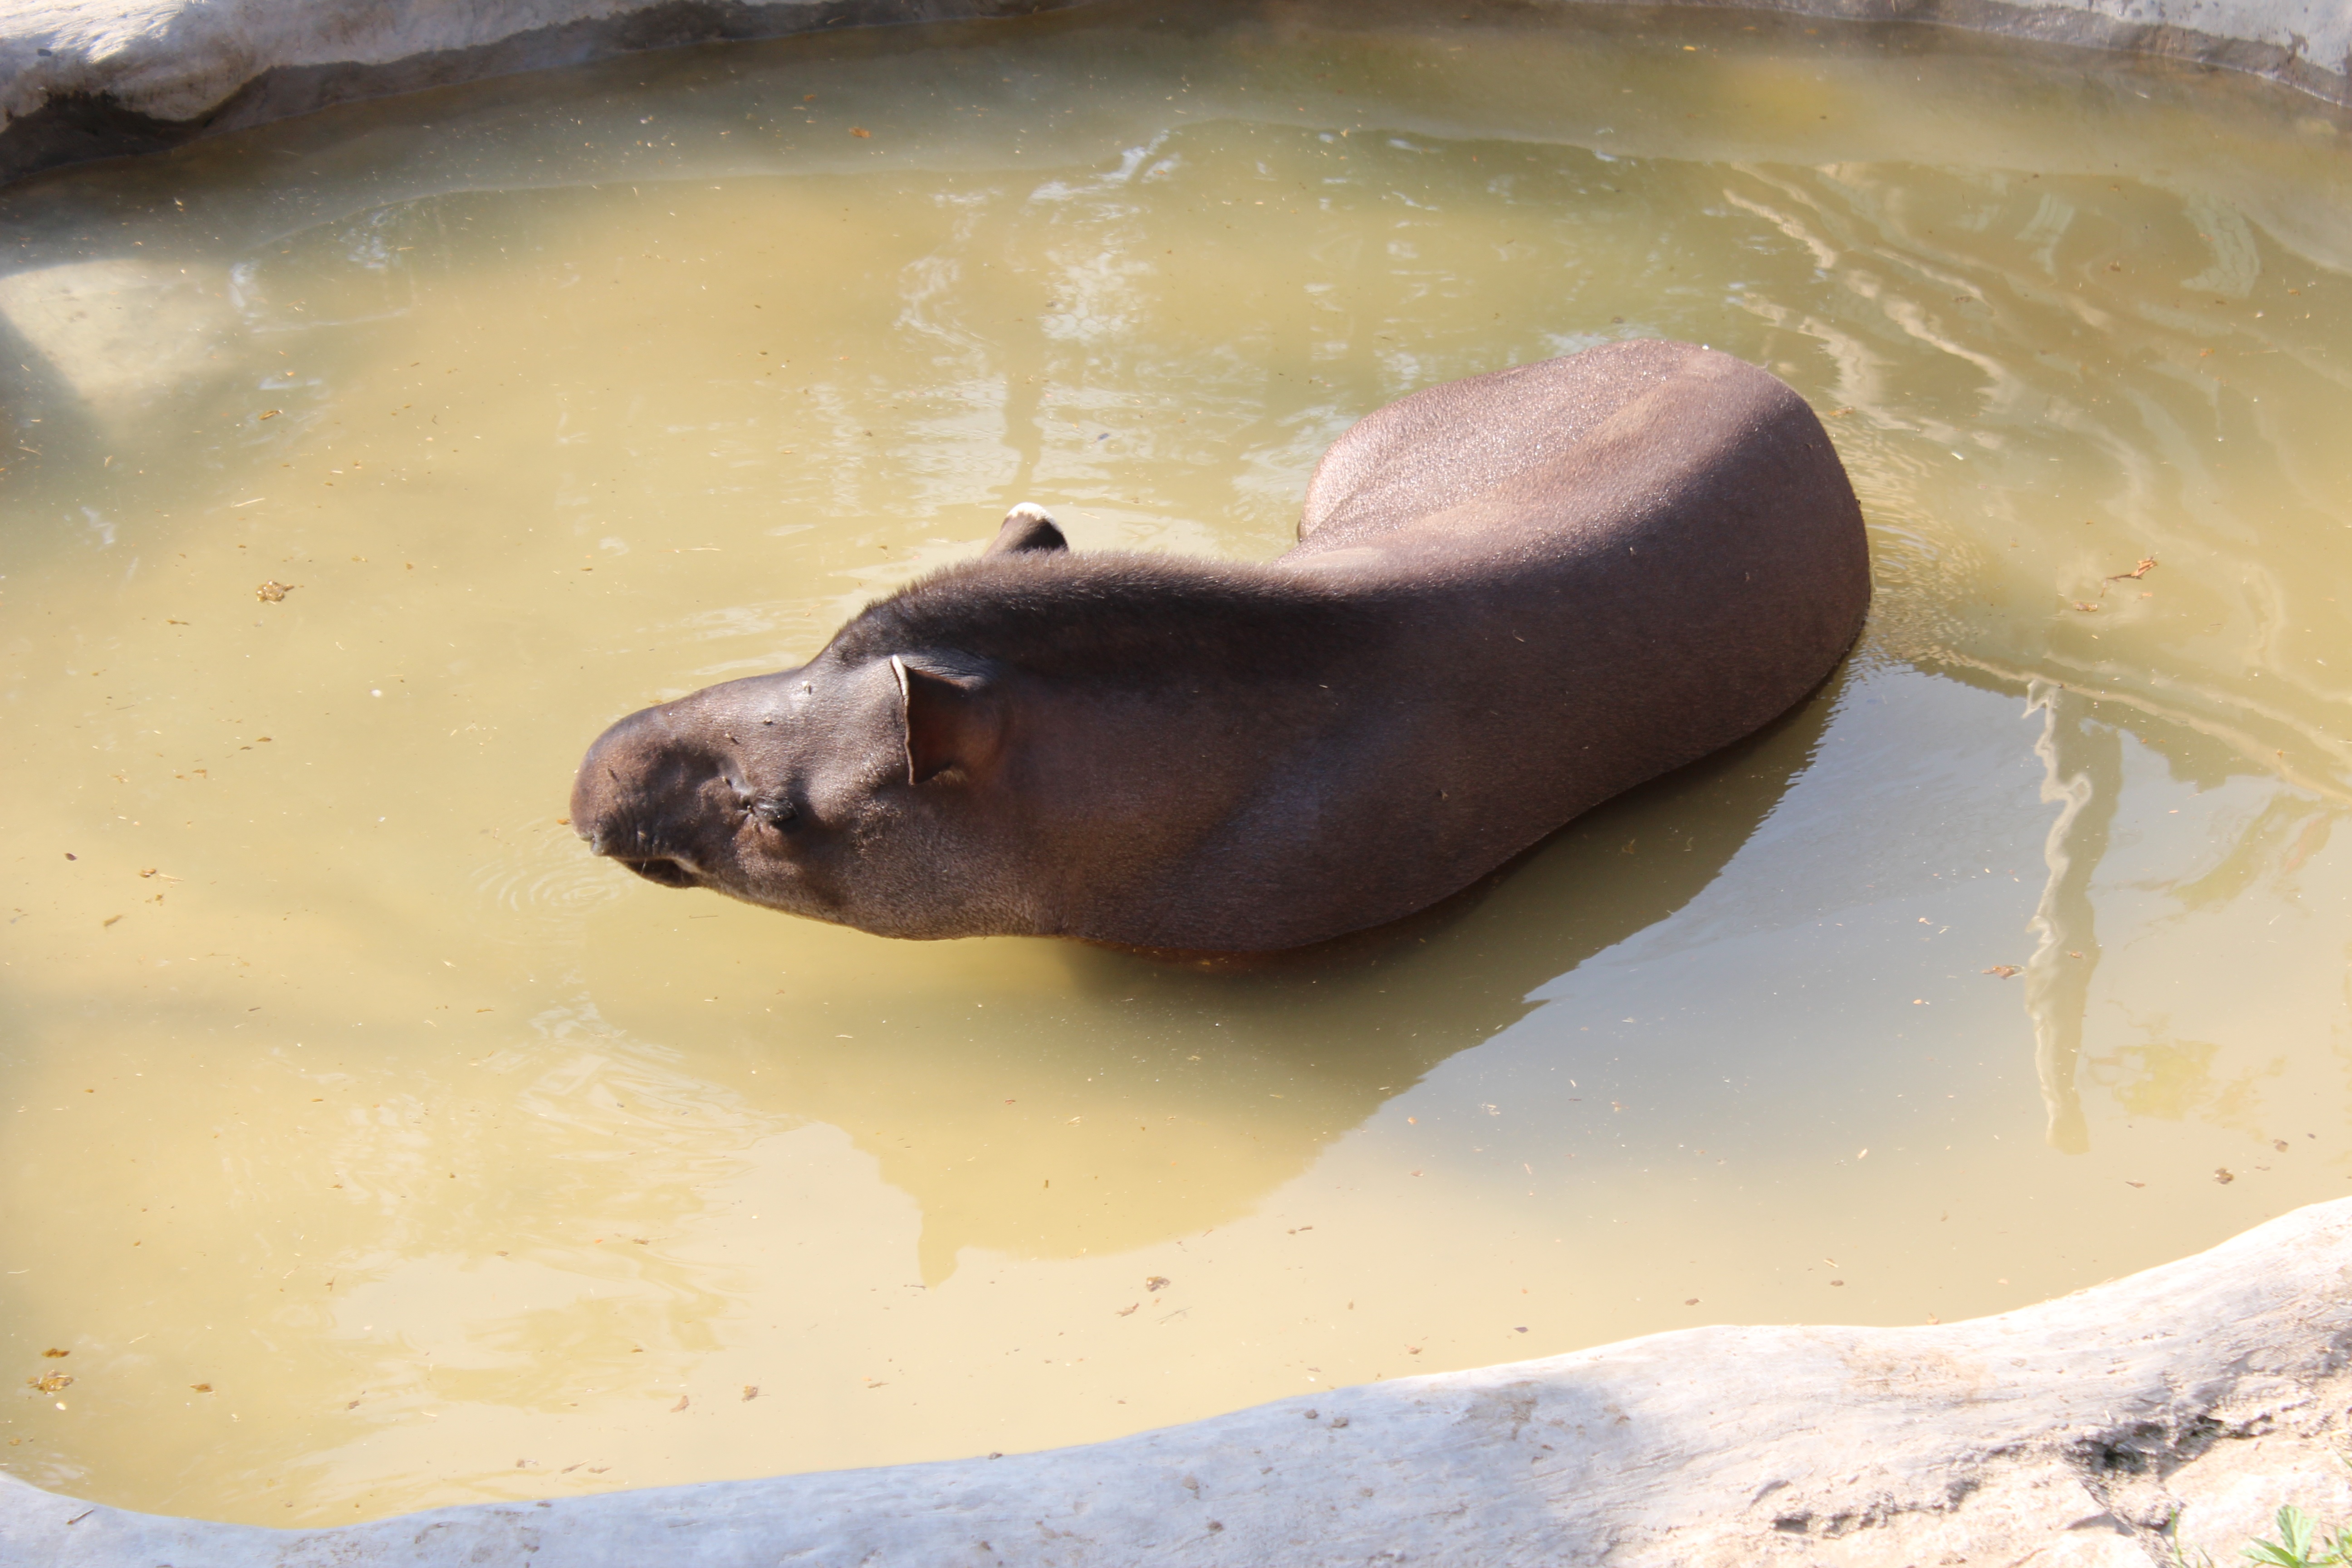
animal, zoo, mud, mammal, seals, hippopotamus, marine mammal, peccary